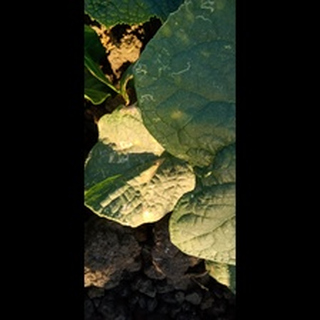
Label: diseased_cucumber